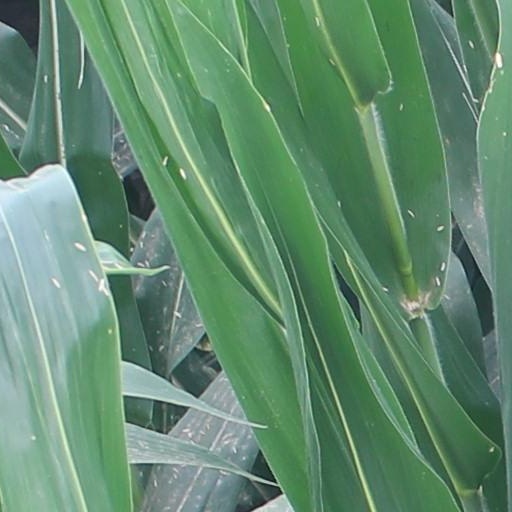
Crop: maize; corn